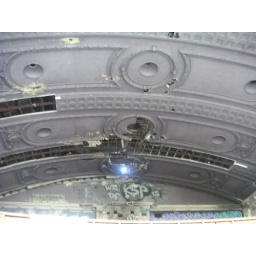
Ceiling over balcony and projection box